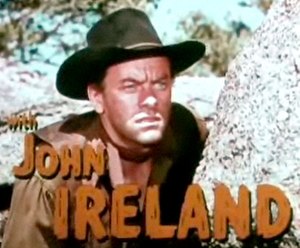
John Ireland (skuespiller)
John Benjamin Irland var en canadisk skuespiller og filminstruktør. Han er bedst kendt for sine roller i film som Red River og Alle kongens mænd.